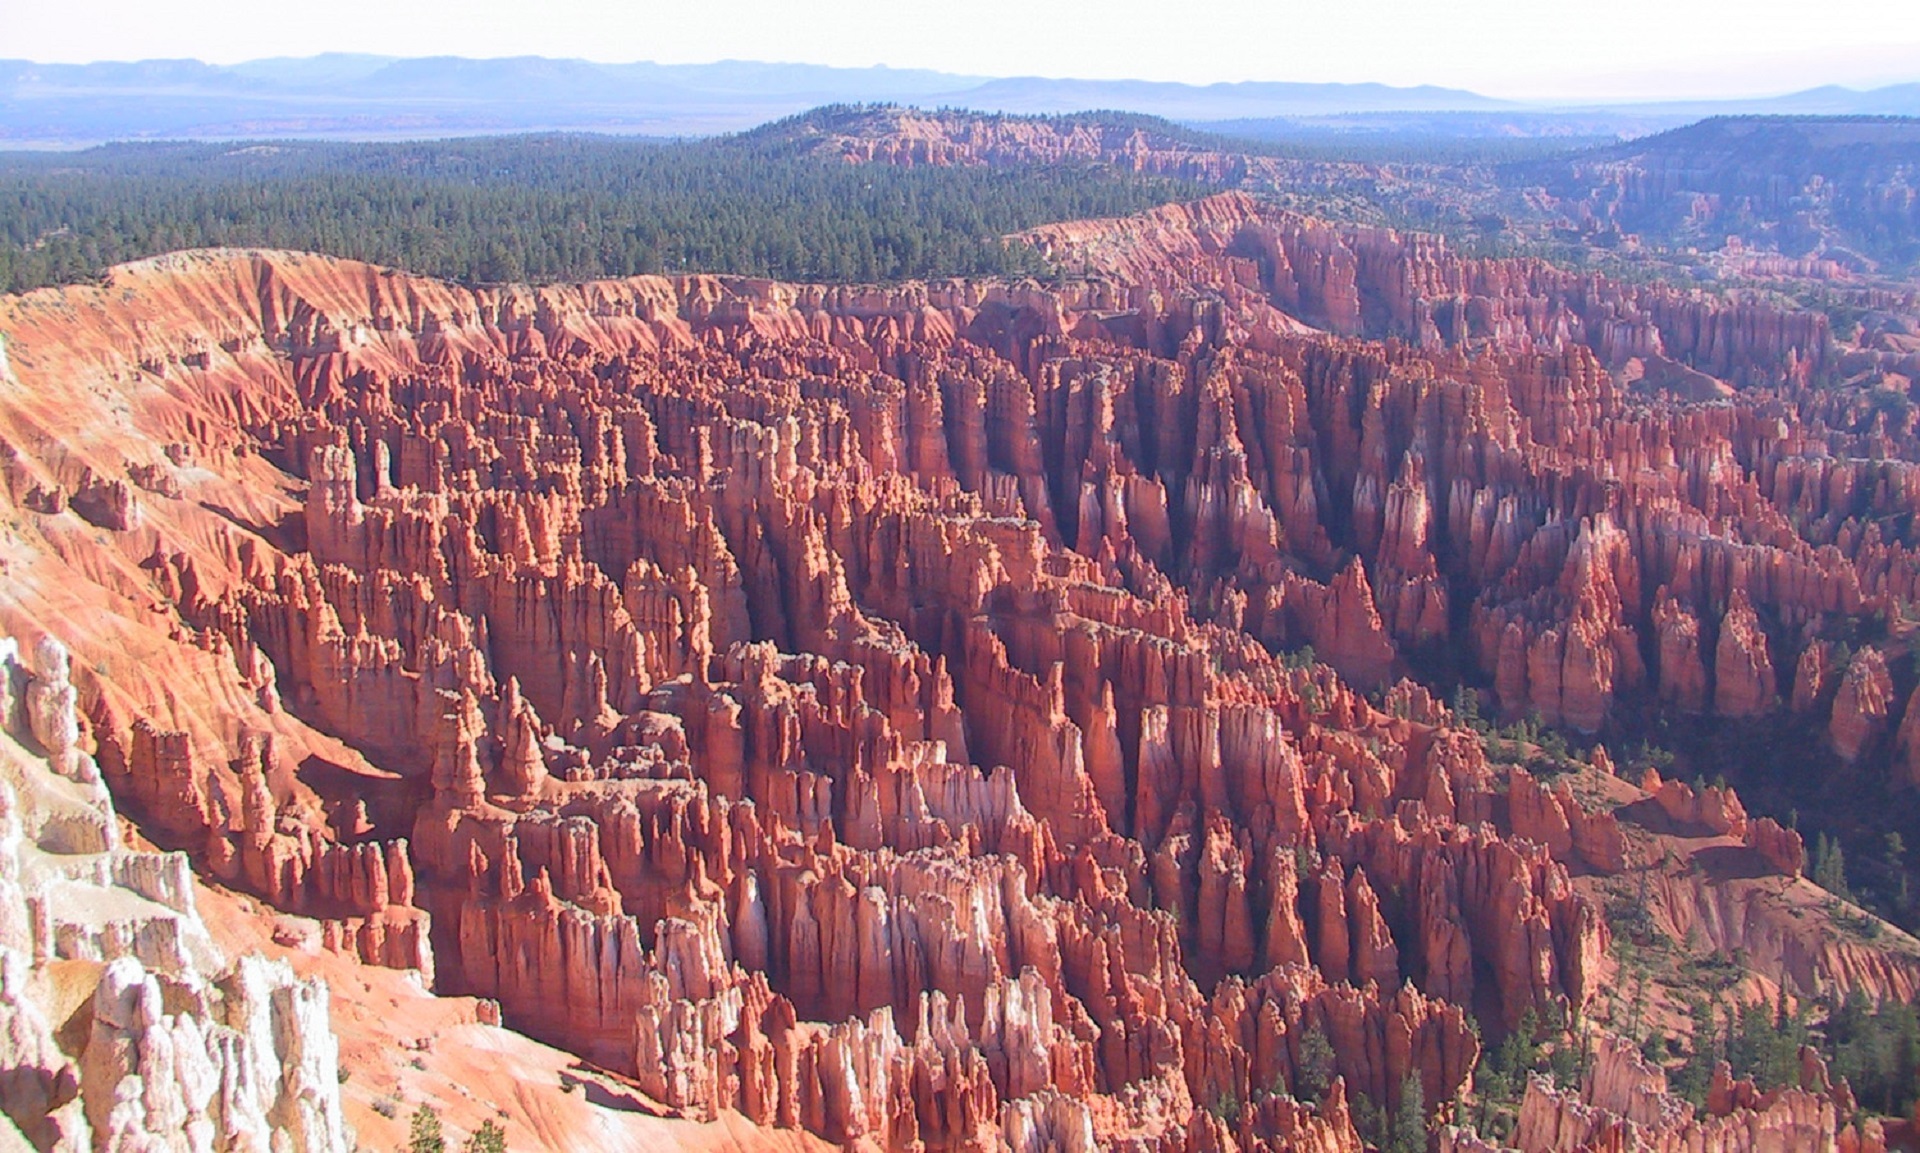
landscape, nature, formation, scenic, usa, canyon, national park, erosion, geology, utah, badlands, escarpment, pinnacle, bryce canyon, amphitheater, wadi, landform, geographical feature